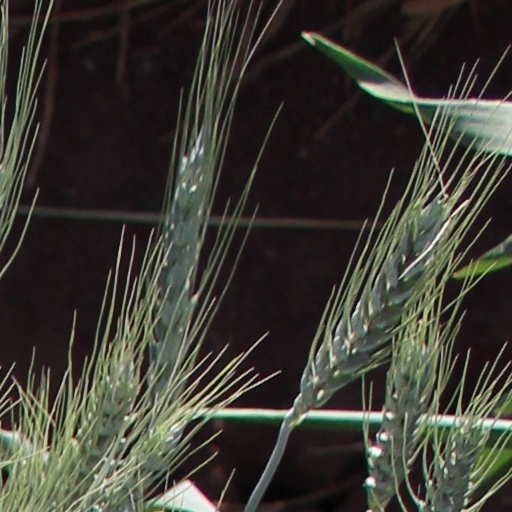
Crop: wheat